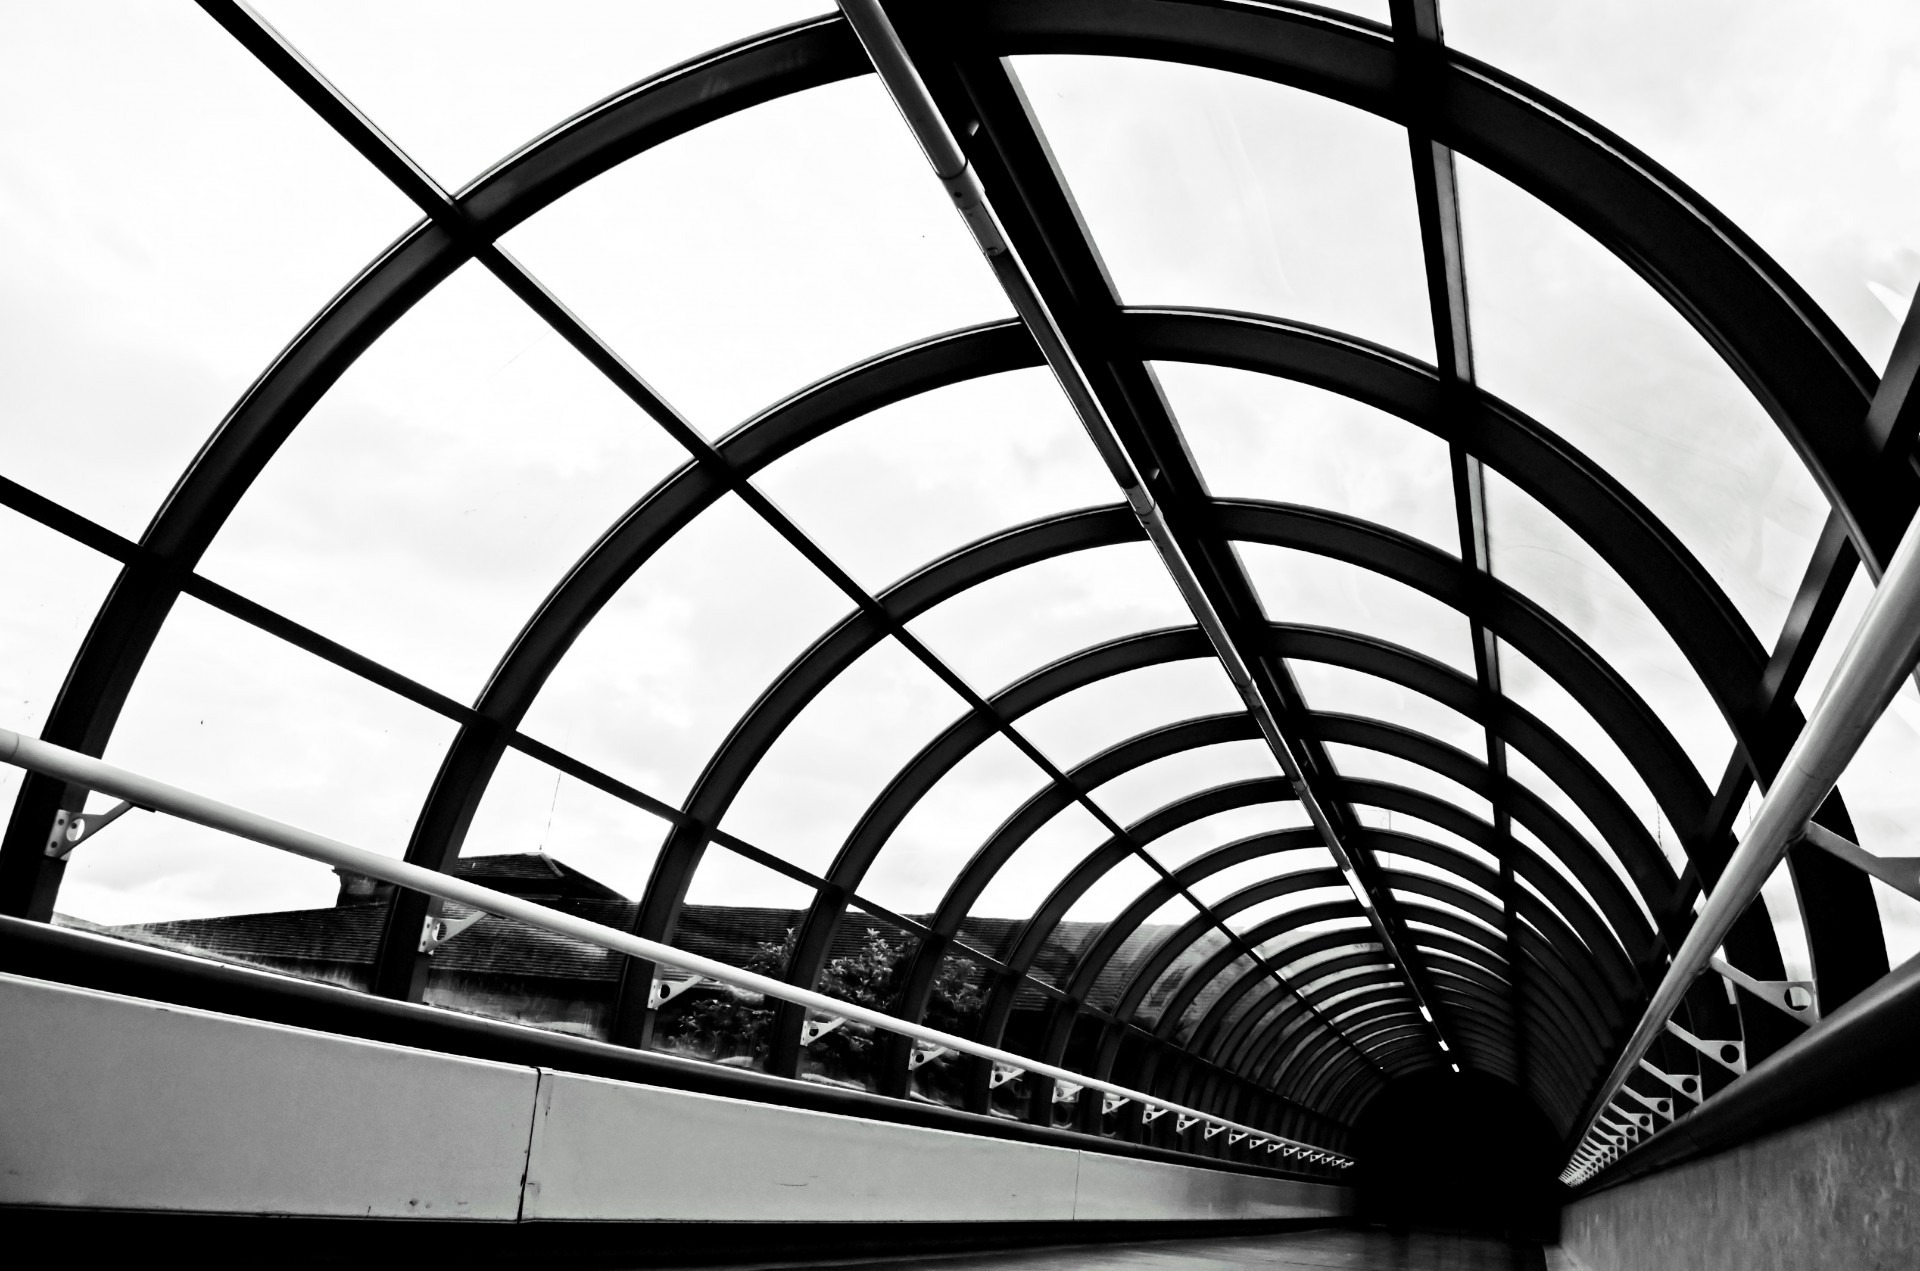
black and white, architecture, white, wheel, spiral, glass, tunnel, arch, ceiling, line, black, monochrome, circle, shadows, background, design, stairs, windows, symmetry, corridor, shape, glazed, daylighting, monochrome photography